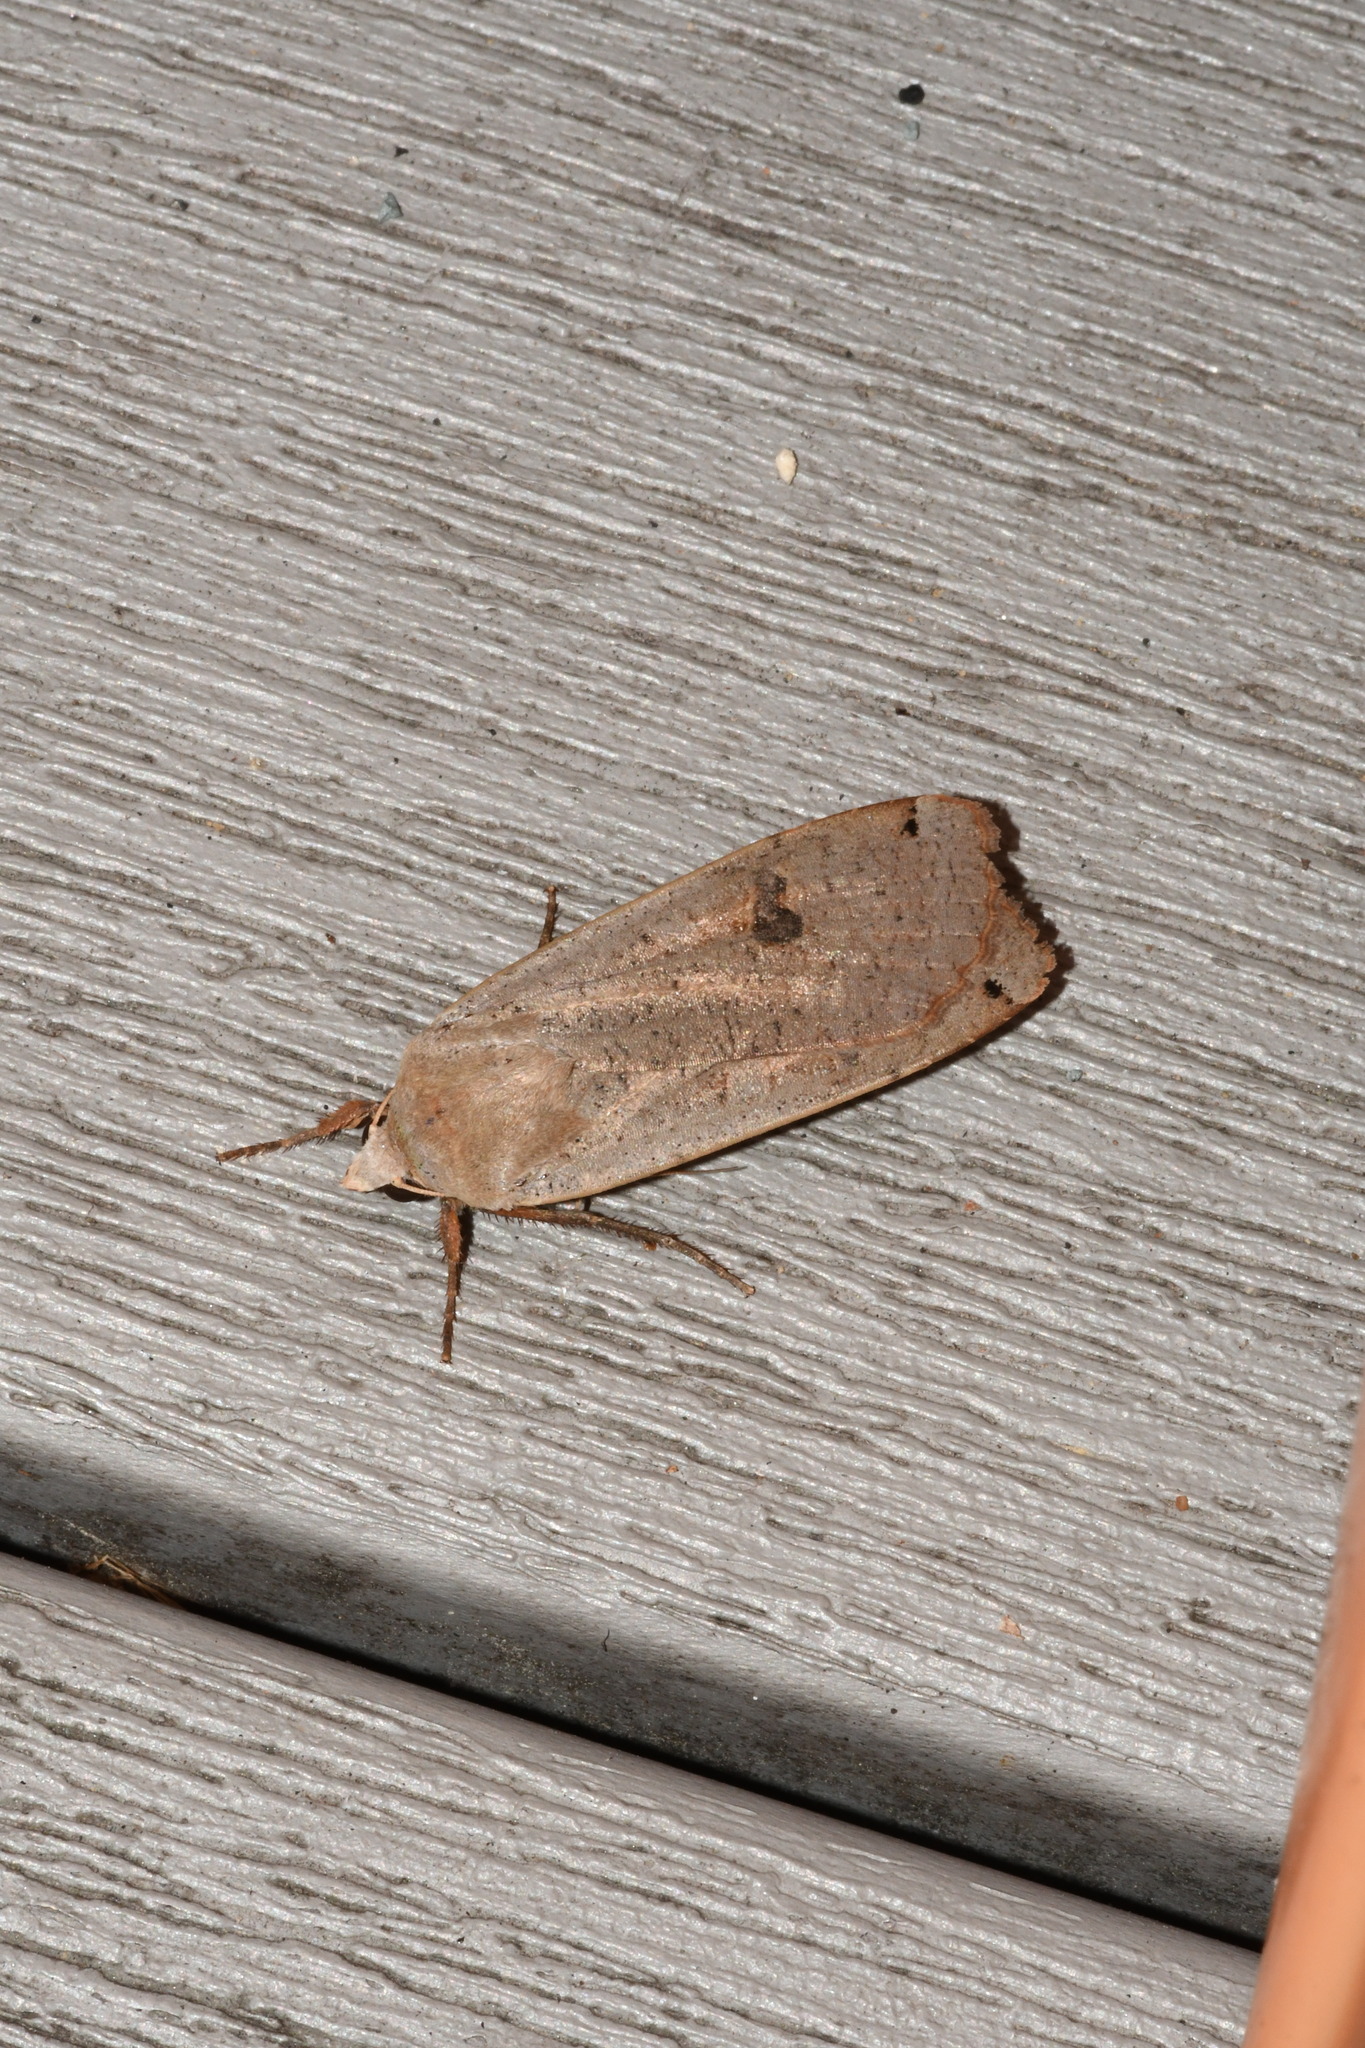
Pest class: cutworms